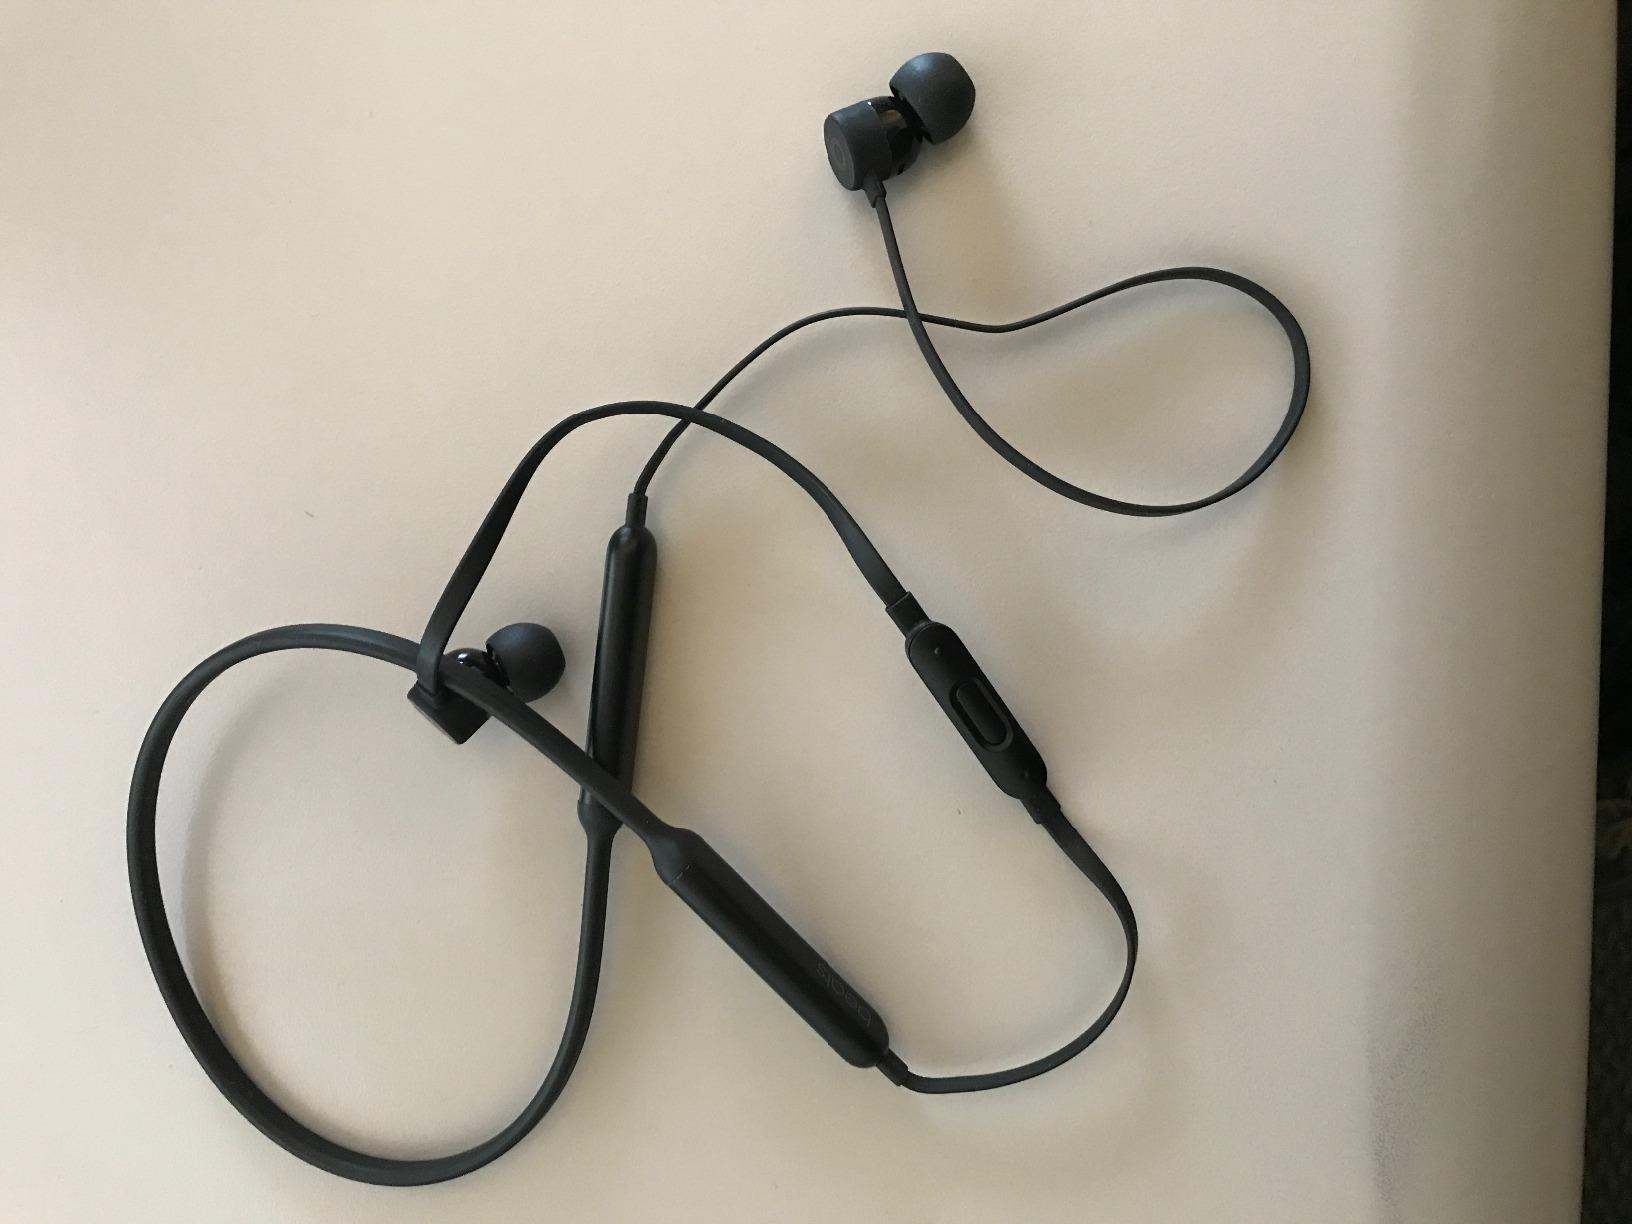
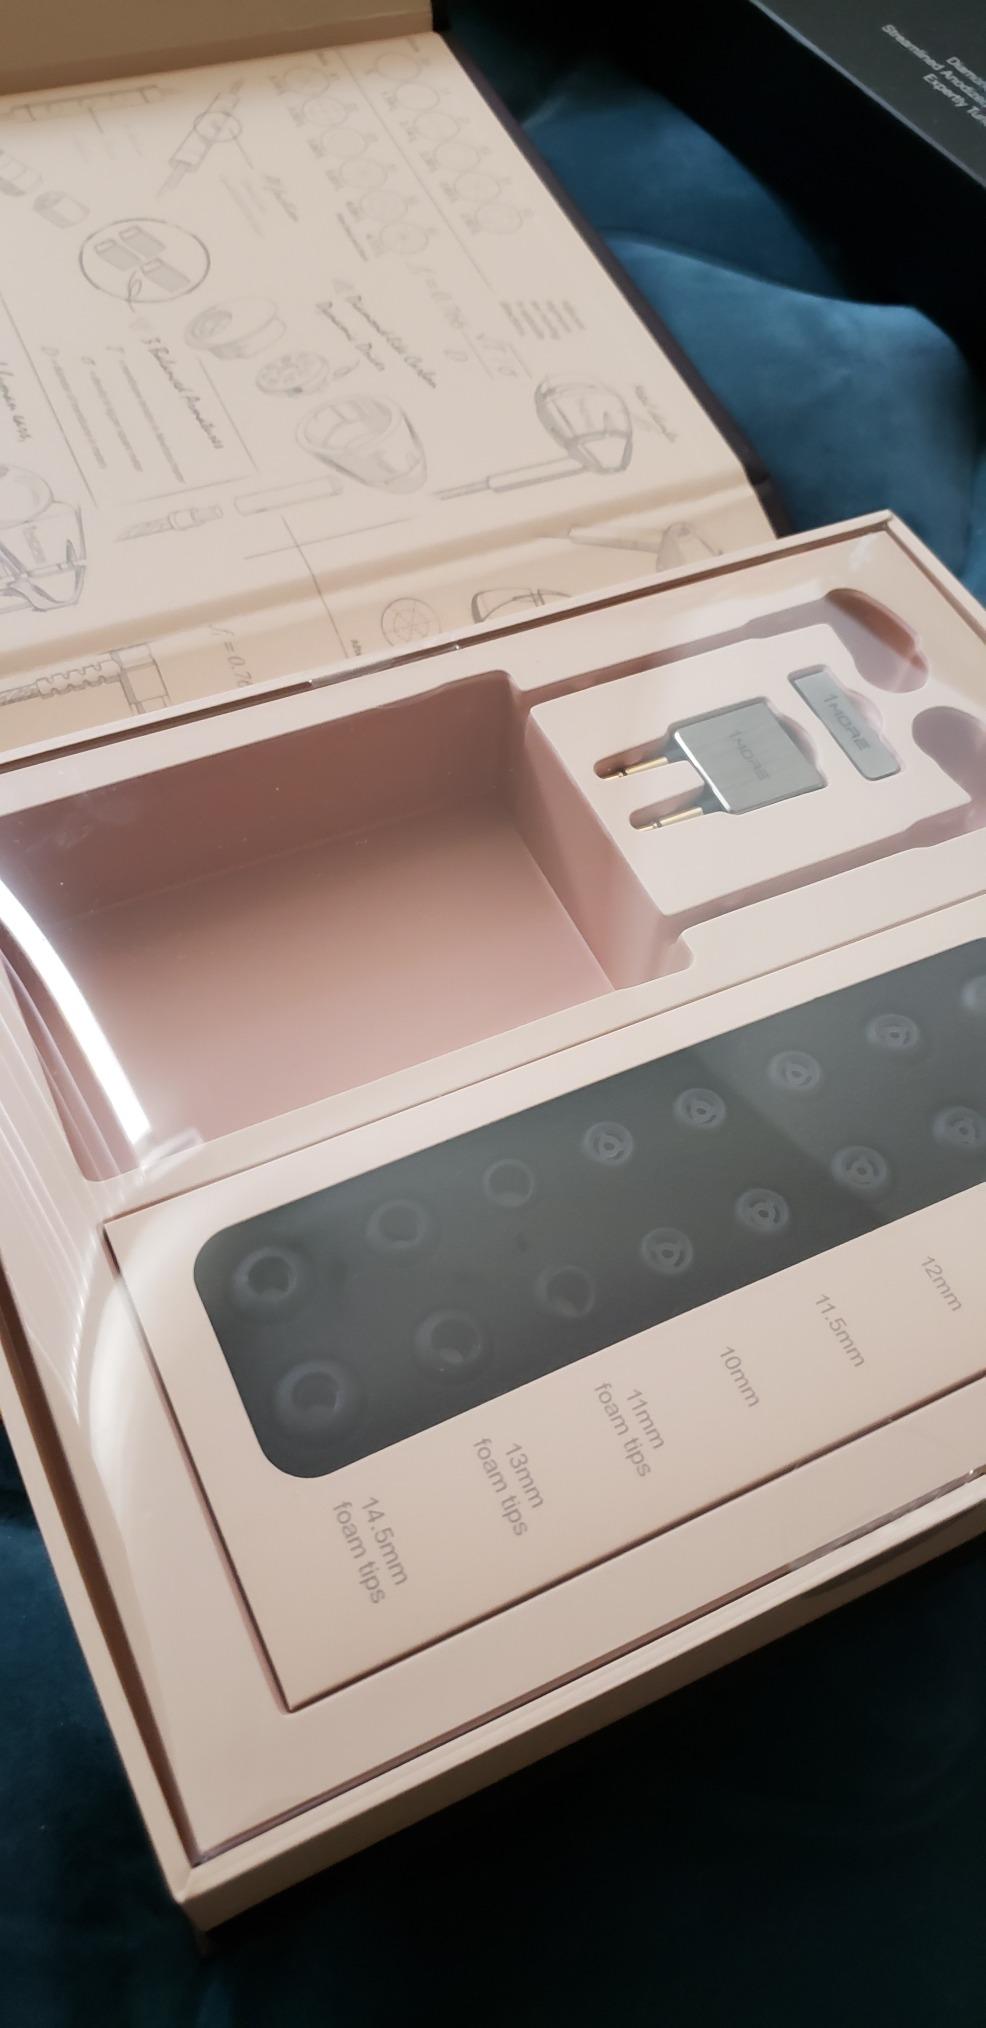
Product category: headphones
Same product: no